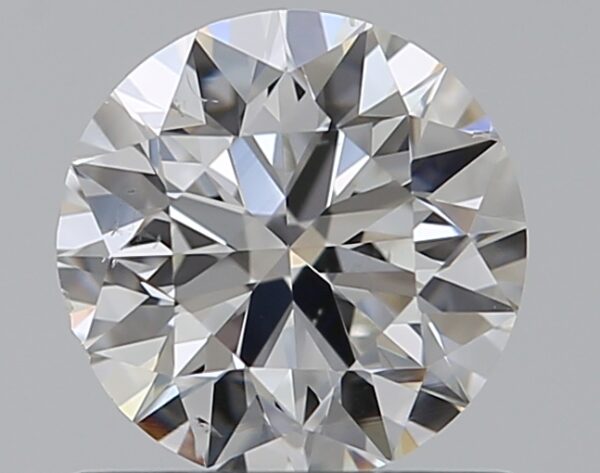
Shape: round
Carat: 0.7
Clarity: SI1
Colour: G
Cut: EX
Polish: EX
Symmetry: VG
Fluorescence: N
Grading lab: GIA
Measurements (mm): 5.61 x 5.68 x 3.55